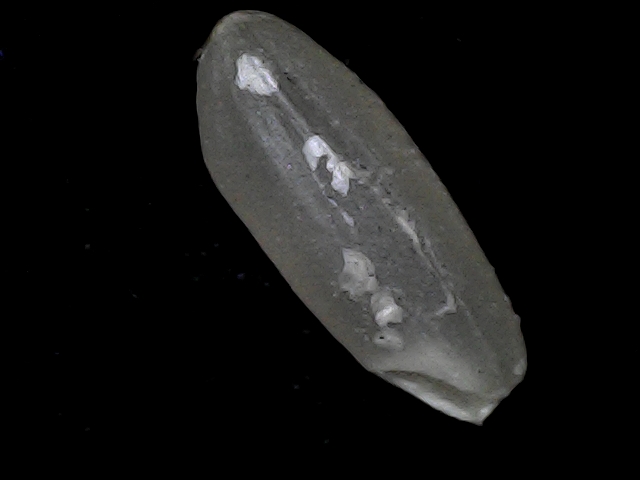
Rice variety: BD93